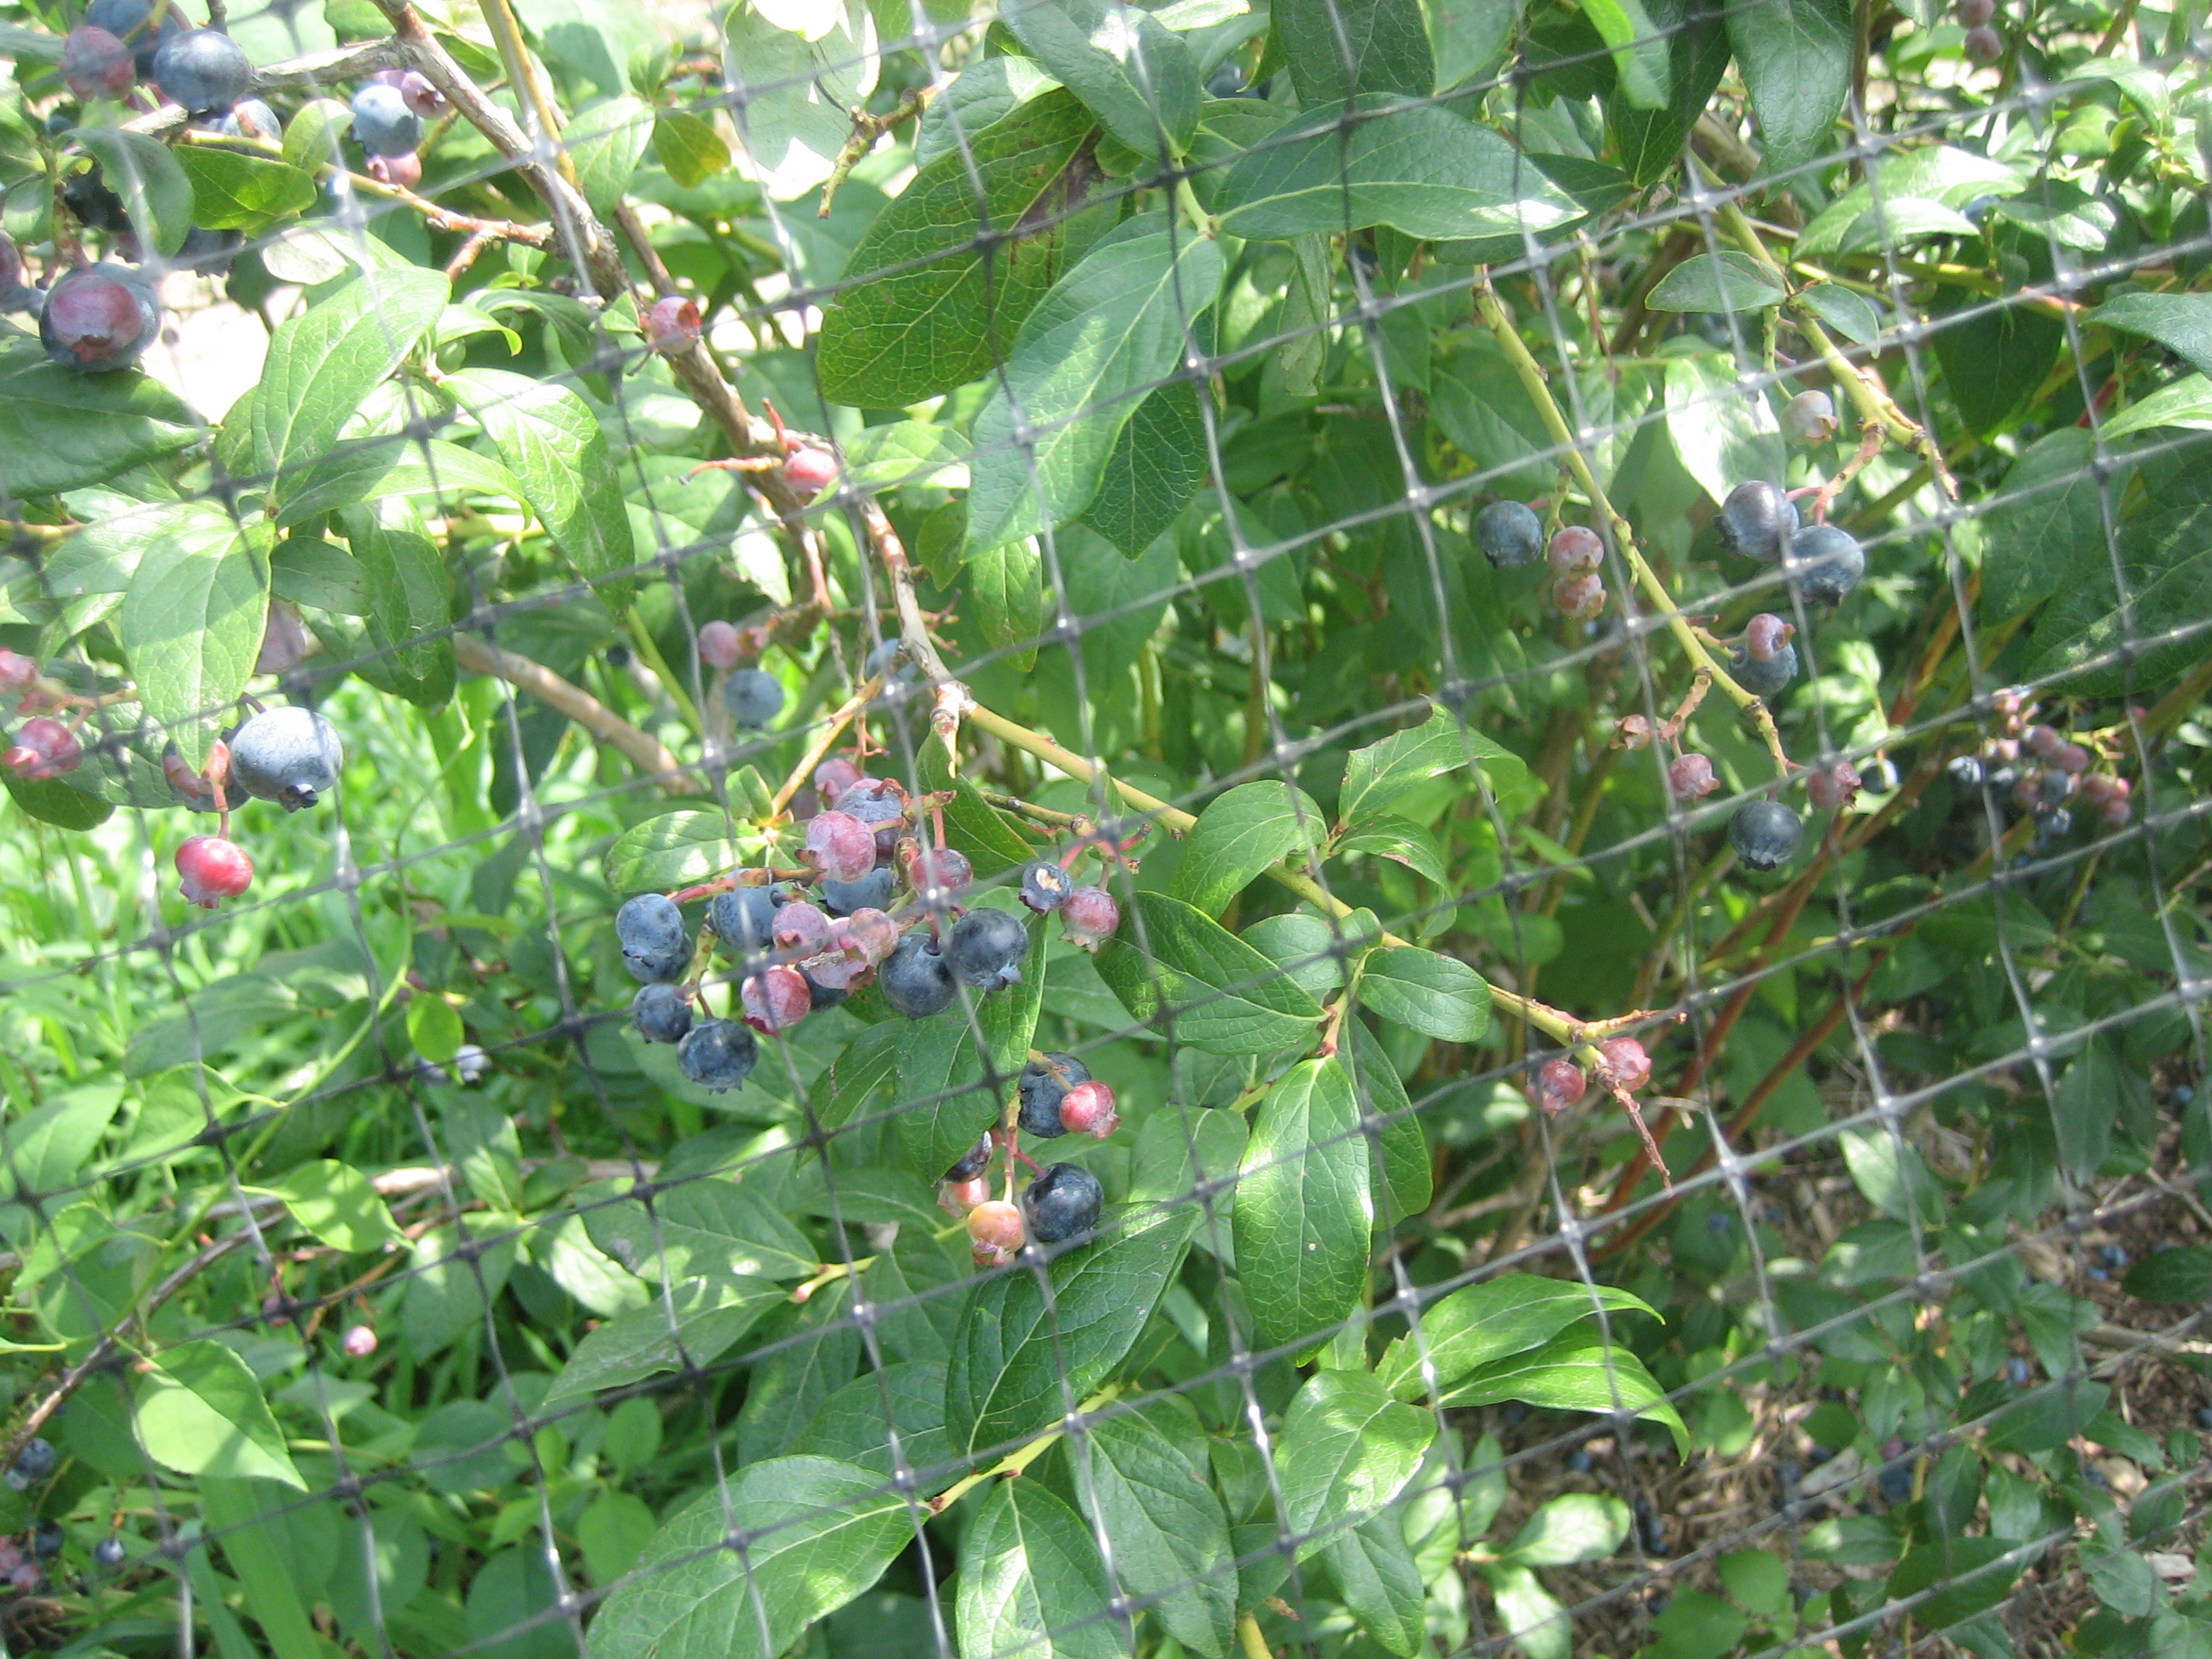
Labels: Blueberry leaf, Blueberry leaf, Blueberry leaf, Blueberry leaf, Blueberry leaf, Blueberry leaf, Blueberry leaf, Blueberry leaf, Blueberry leaf, Blueberry leaf, Blueberry leaf, Blueberry leaf, Blueberry leaf, Blueberry leaf